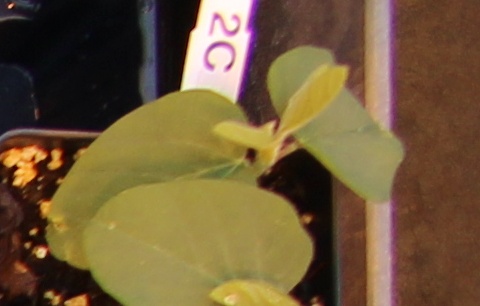
Label: Soybean